Ballet and fashion

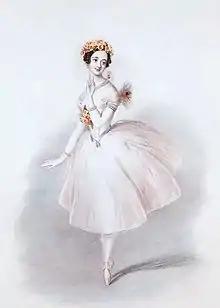
Marie Taglioni dancing the title role in "La Sylphide", 1832.

Ballet costume originated in the 17th-century royal courts of Italy and France, including that of Louis XIV. Early costume designs in ballet productions were based on court dress, though more extravagant. All of the performers in early ballets were men, with boys performing the female roles "en travesti". In the 18th century, as ballet became professionalized and moved from the courts to the theaters, women joined the ranks of ballet dancers. Traditionally, dancers wore heeled shoes, until the 1730s, when Paris Opera Ballet dancer Marie Camargo was one of the first to wear ballet slippers instead. She also wore midcalf-length skirts and close-fitting drawers.